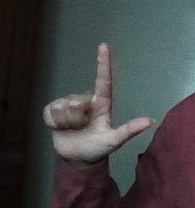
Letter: laam